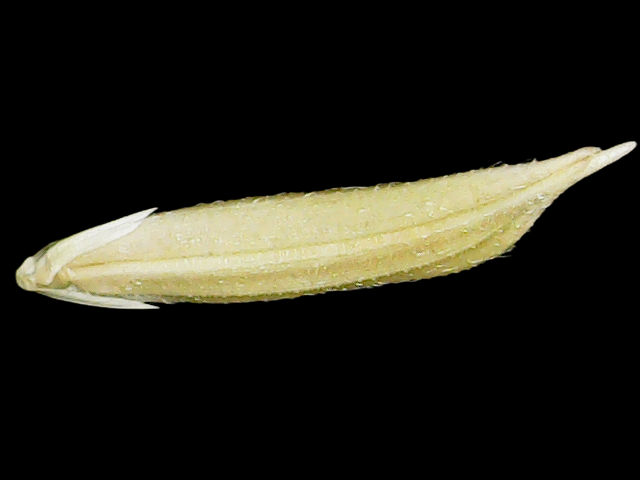
Rice variety: Binadhan25